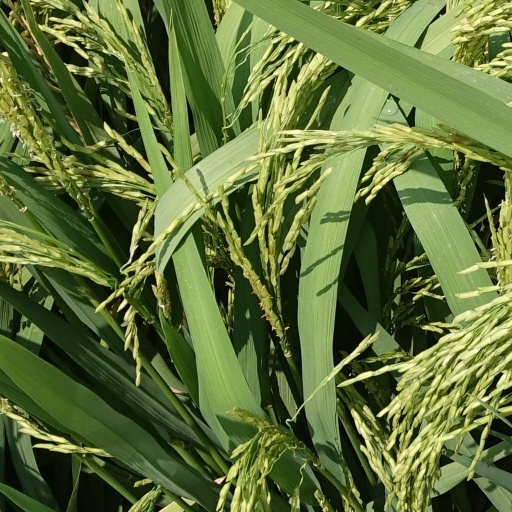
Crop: rice